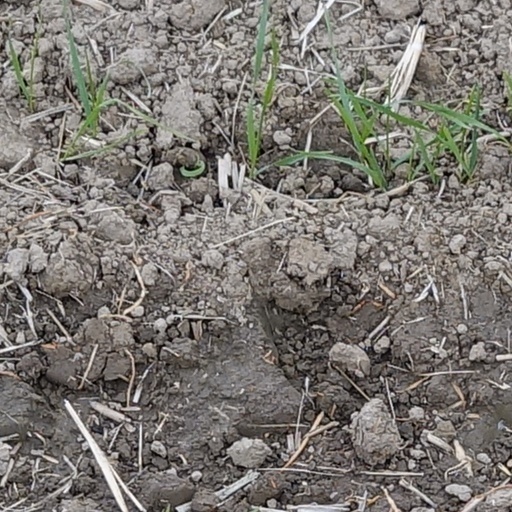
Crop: wheat